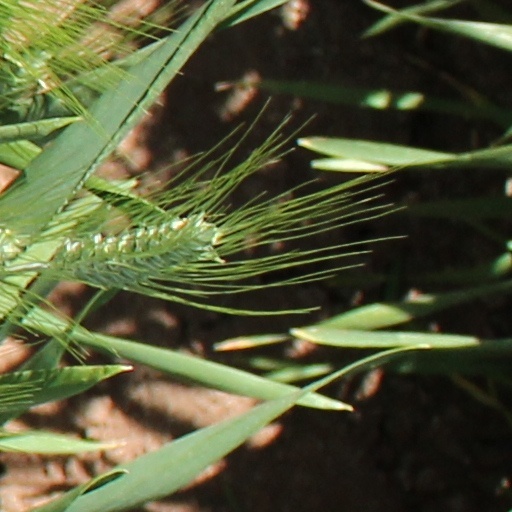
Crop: wheat